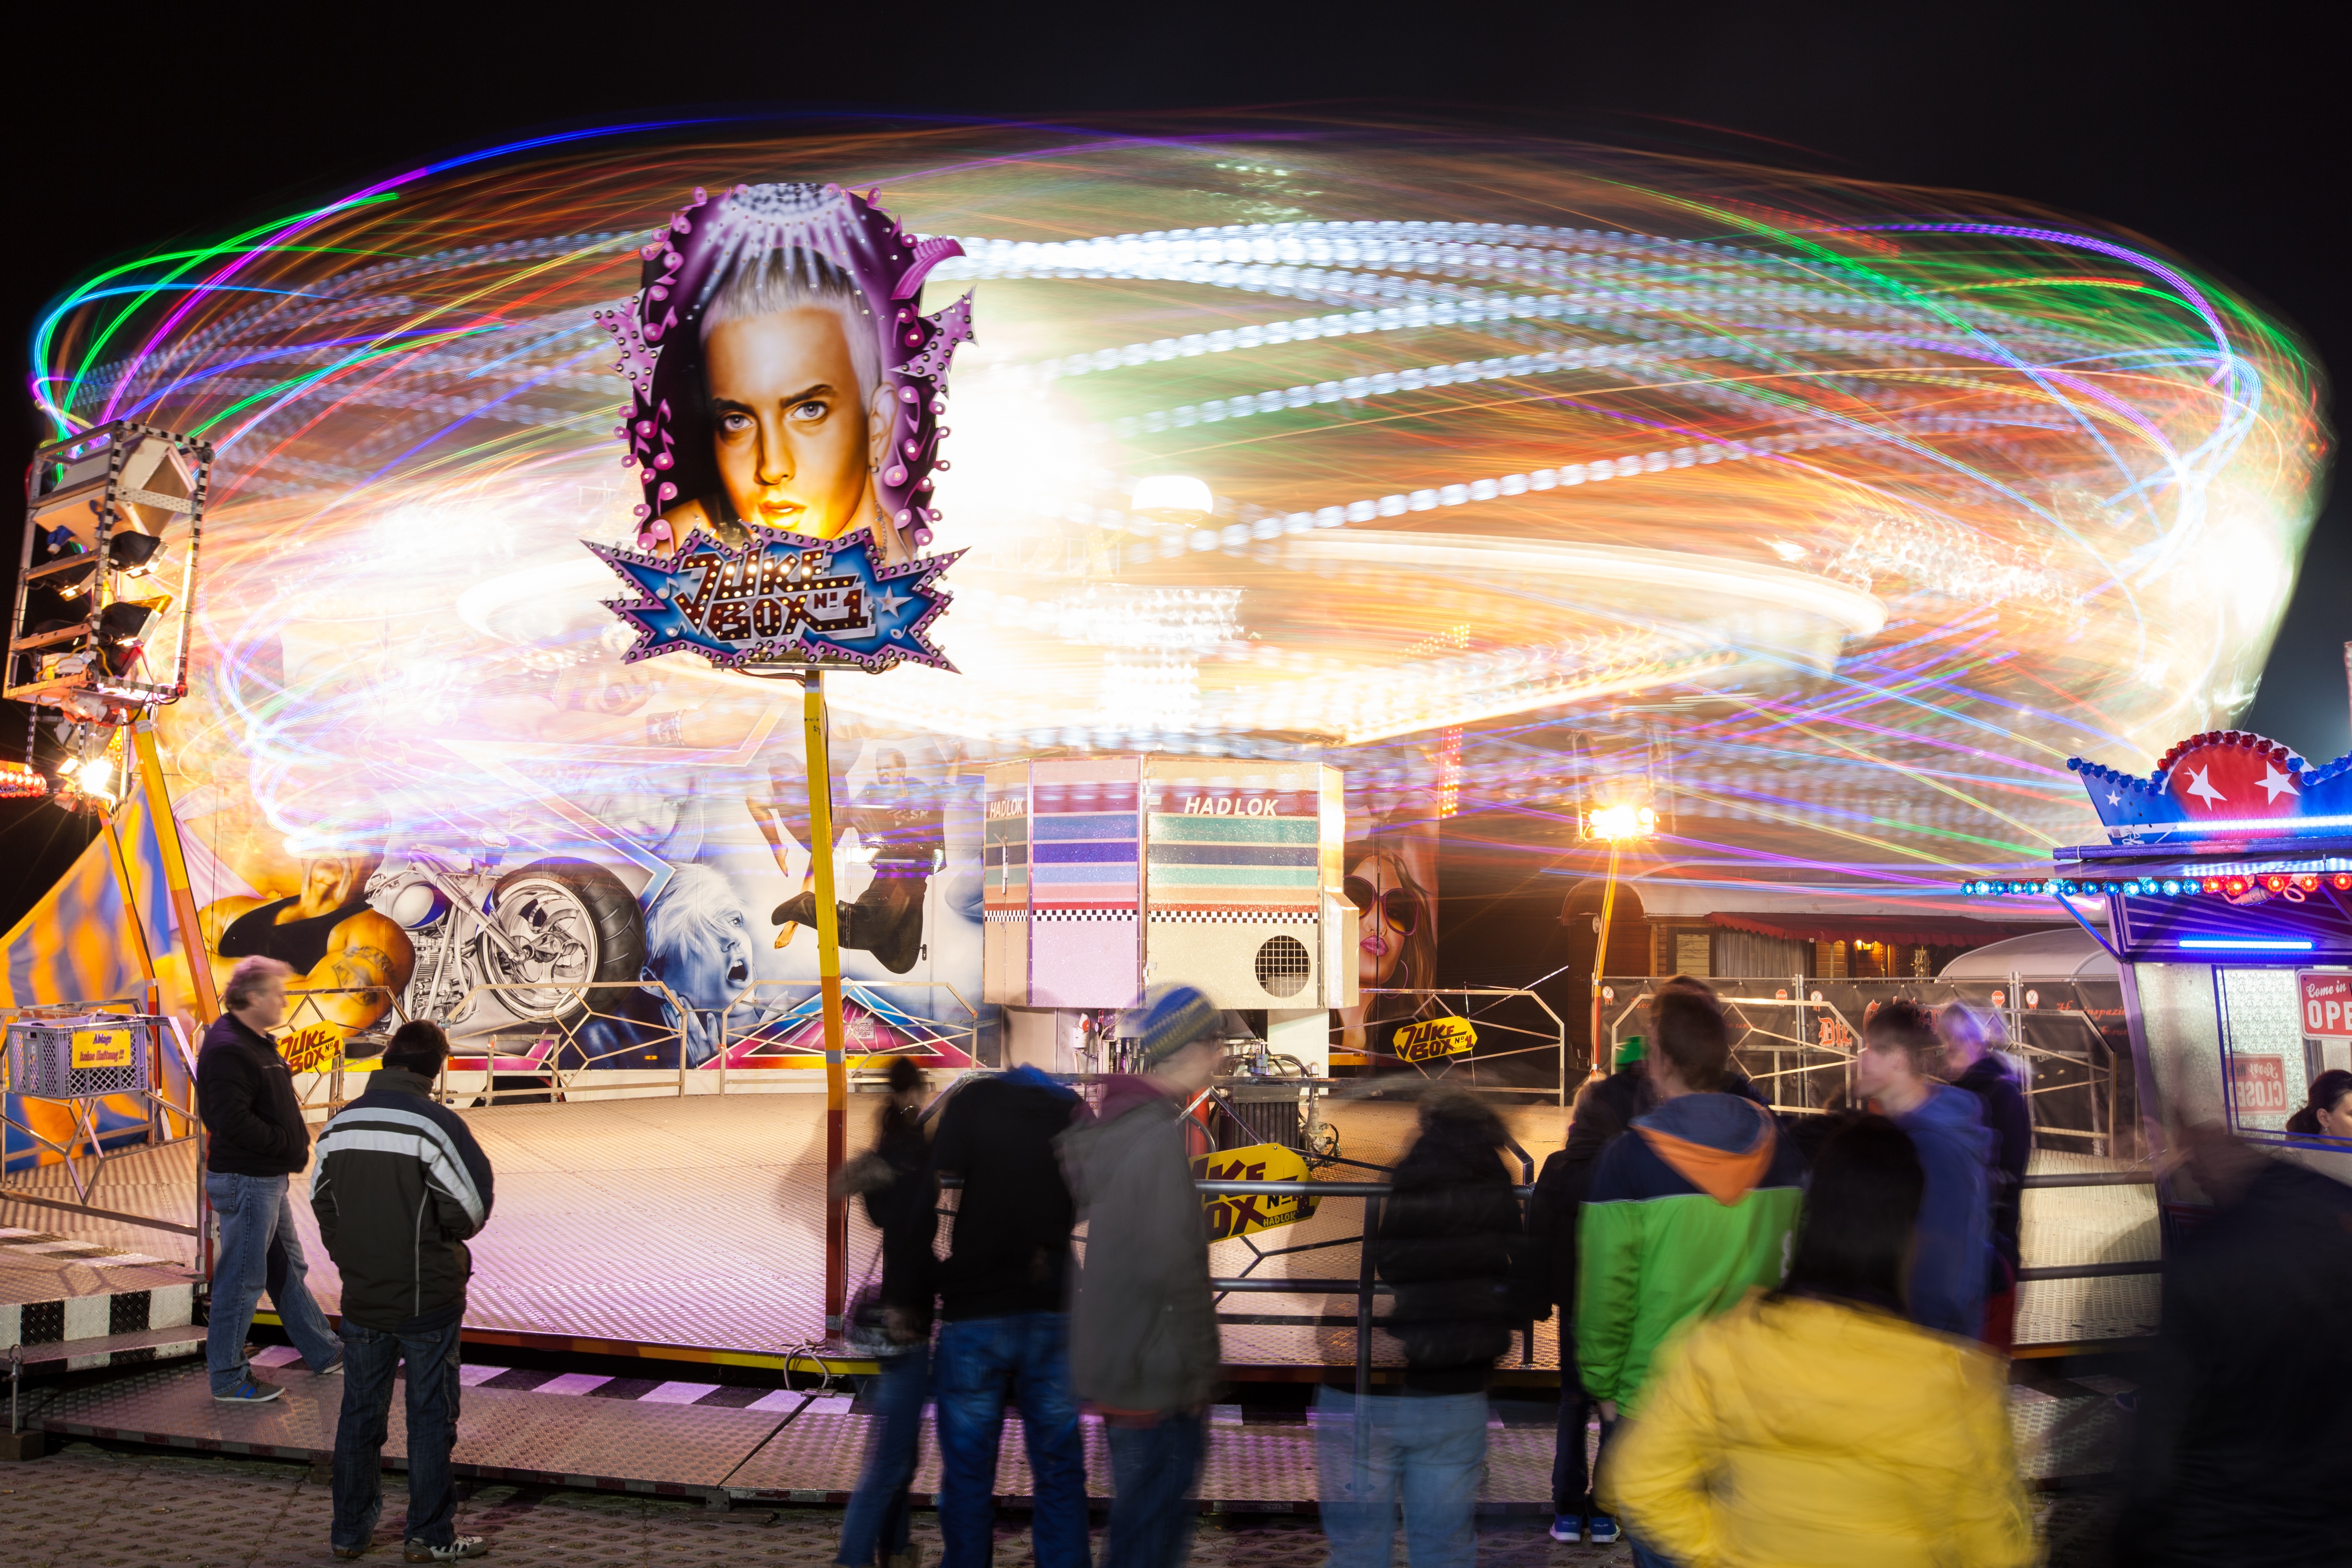
night, amusement park, park, human, ride, colorful, fairground, cheerful, festival, joy, turn, fair, entertainment, pleasure, prater, folk festival, hustle and bustle, year market, amusement ride